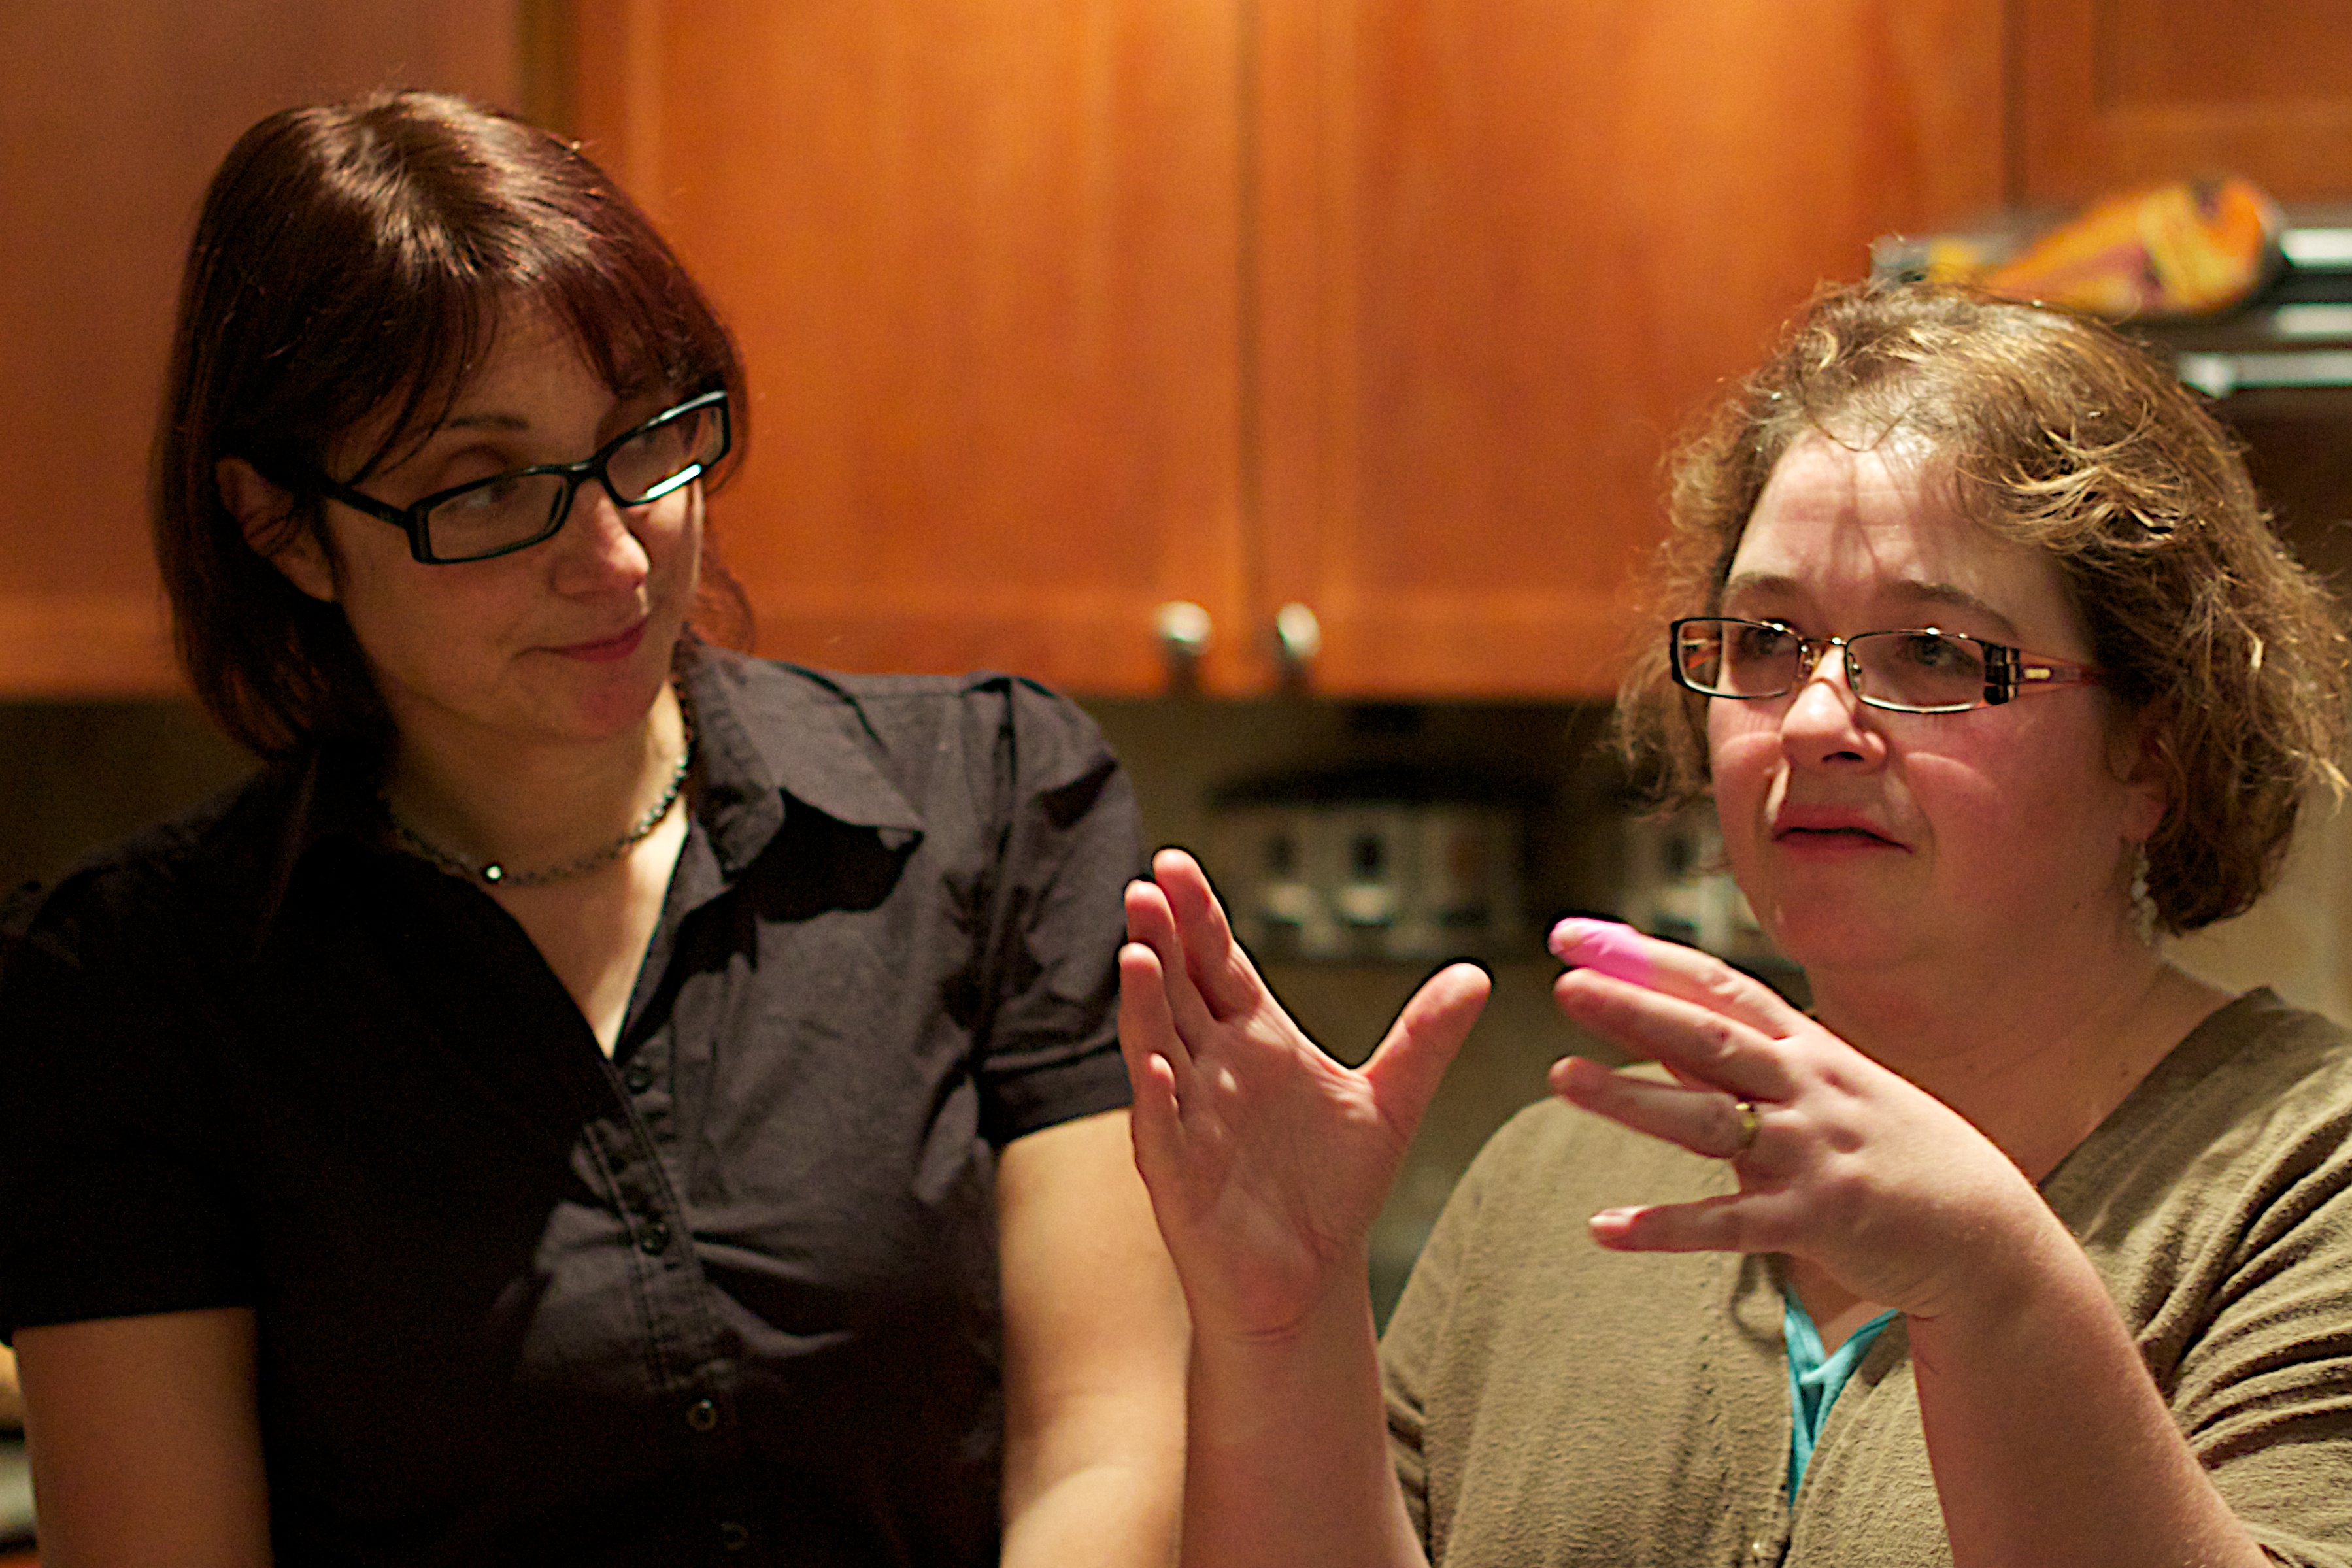
person, people, woman, fun, glasses, singing, odyssey, hurleylounge, vision care